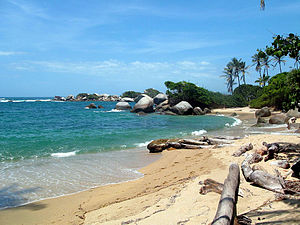
Tayrona National Naturpark
Arrecifeskysten i naturparken
Tayrona National Naturpark er en nationalpark der ligger ved kysten til det Caribiske Hav i departementet Magdalena i det nordlige Colombia. Den ligger 34 kilometer øst for byen Santa Marta.